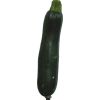
Label: Zucchini dark 1